Theodore Psalter

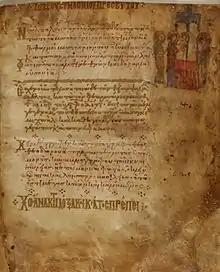
Colophon of the Theodore Psalter--MS 19352, f 208

The "Psalms" are a book within the Old Testament, written in metered verse, or twelve-syllable poetic lines, and are thought to be musical. They have been compared to a harp, or other instruments of music. Byzantine psalters stand out in historically because of the religious and spiritual artistic qualities the Byzantine Empire was known for. This includes images and icons painted by hand. The art within the Byzantine psalters were specifically unique because of the history surrounding the creation and use of images two centuries before during opposition to icons in the Iconoclastic controversy.